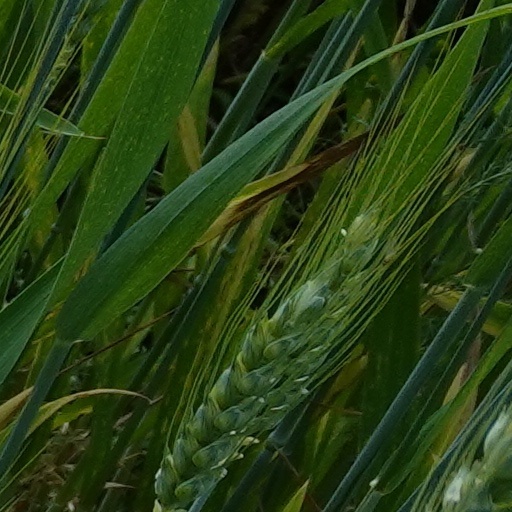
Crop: wheat